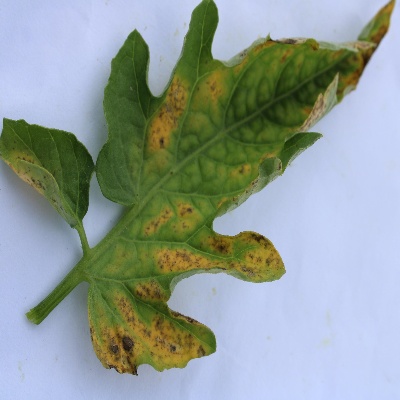
Crop: Tomato
Condition: verticulium wilt